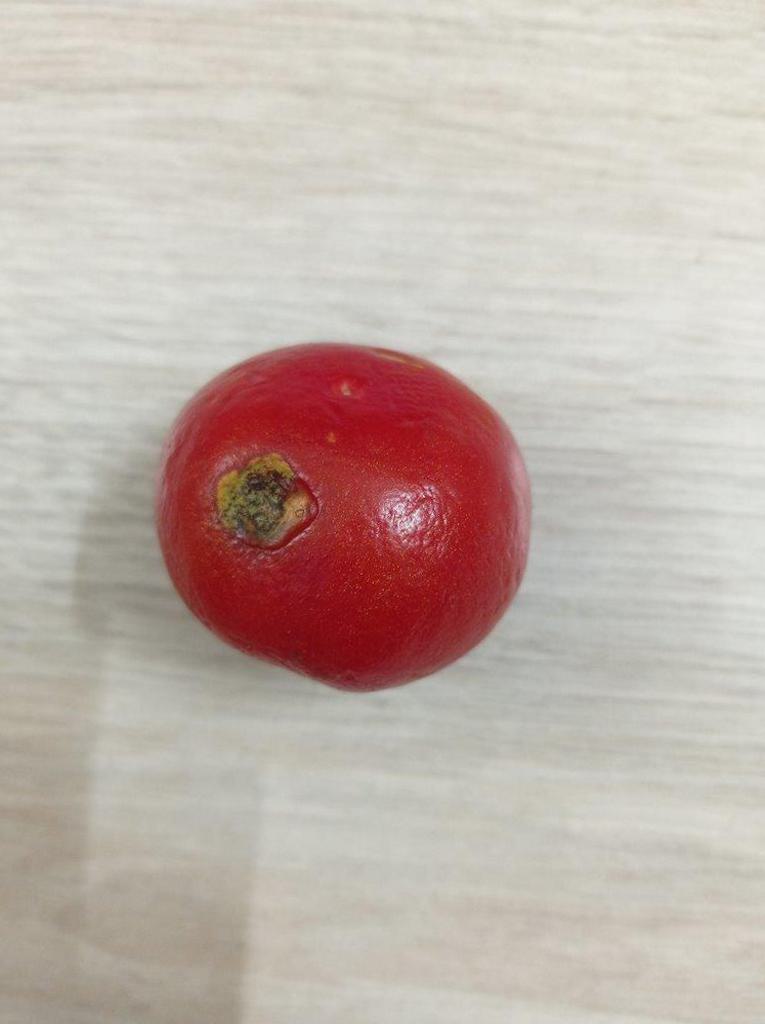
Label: Rotten